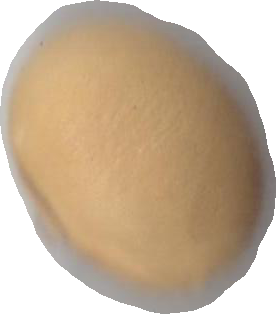
Variety: Dega